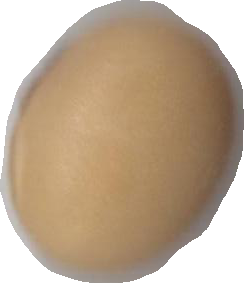
Variety: Anjasmoro